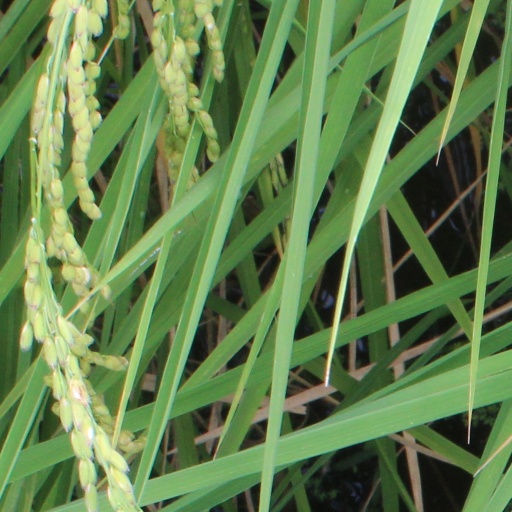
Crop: rice